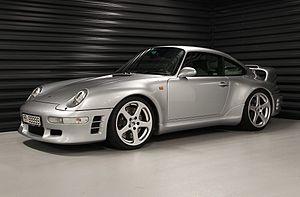
"La Ruf CTR2 pour ""Gruppe C Turbo Ruf"" est une voiture de sport allemande produite en 1995 par le constructeur Ruf Automobiles.
RUF est un constructeur automobile allemand, spécialisé l'optimisation des véhicules Porsche. Il est particulièrement célèbre pour avoir créé la CTR, surnommée « Yellow Bird ».